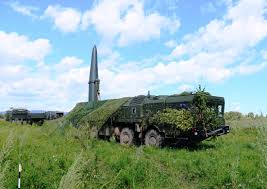
Label: Iskander